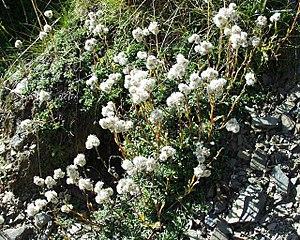
Le Pied de chat dioïque, également appelé Antennaire dioïque, est une plante herbacée du genre Antennaria et de la famille des Asteraceae.